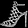
Label: Sandal